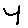
Label: 4